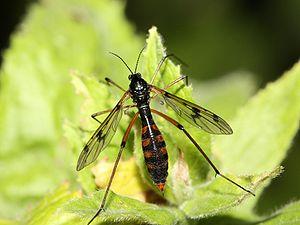
Les Ptychopteridae forment une famille d'insectes diptères nématocères.
Les diptères ou Diptera sont un ordre de la classe des insectes. Il s'agit de l'un des ordres dominants en matière de nombre d'espèces. On retrouve plus de 150 000 espèces de mouches décrites. Ce groupe comprend des espèces désignées par les noms vernaculaires de mouches, syrphes, moustiques, taons, moucherons, etc.
Les Ptychopteromorpha forment un infra-ordre d'insectes diptères nématocères.